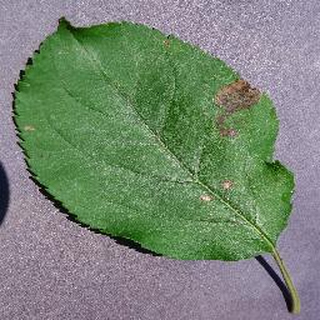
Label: apple_black_rot